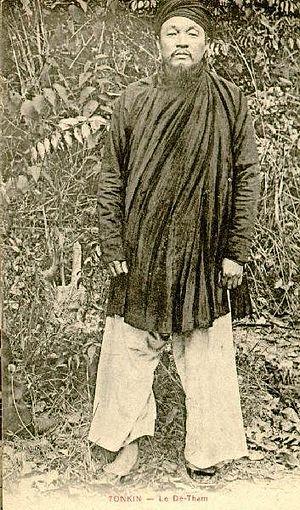
Hoàng Hoa Thám, de son vrai nom Giai Thiêm, né en 1858 et mort en 1913, plus connu sous le surnom du Đề Thám, également surnommé « le tigre du Yên Thế », est un nationaliste vietnamien qui fut l'un des chefs de l'insurrection contre la colonisation française, dans les premières années de l'Indochine française.